Cumbia (Colombia)

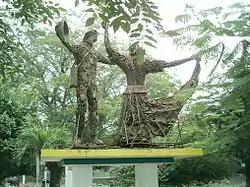
Monument to the cumbia in El Banco, Magdalena

In 1998, in his article "La cumbia, emperadora del Pocabuy" (La cumbia, Empress of Pocabuy) the writer Jocé G. Daniels theorizes that the cumbia was "el aliciente espiritual de los indios" (the spiritual attraction of the Indians) to associate the flutes used in the celebrations of the Chimilas, pocigueycas and pocabuyes in the territories of the current populations of Guamal, Ciénaga and El Banco, with the primitive cumbia gaita, based on the report sent by the perpetual governor Lope de Orozco to the king in 1580, about the Province of Santa Marta, which recounts that "los yndios i yndias veben y asen fiestas con una caña a manera de flauta que se meten en la boca para tañer y producen una mucica como mui trayda del infierno" (The Indians drink and party with a cane that is used as a flute, which they put in their mouths to be played and that produces a music that seems to come from the very hell) (sic).